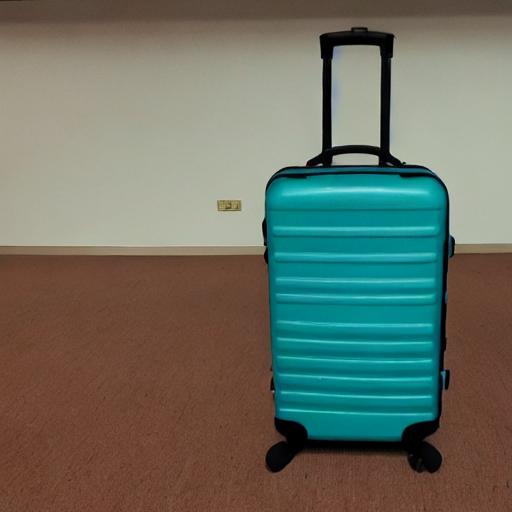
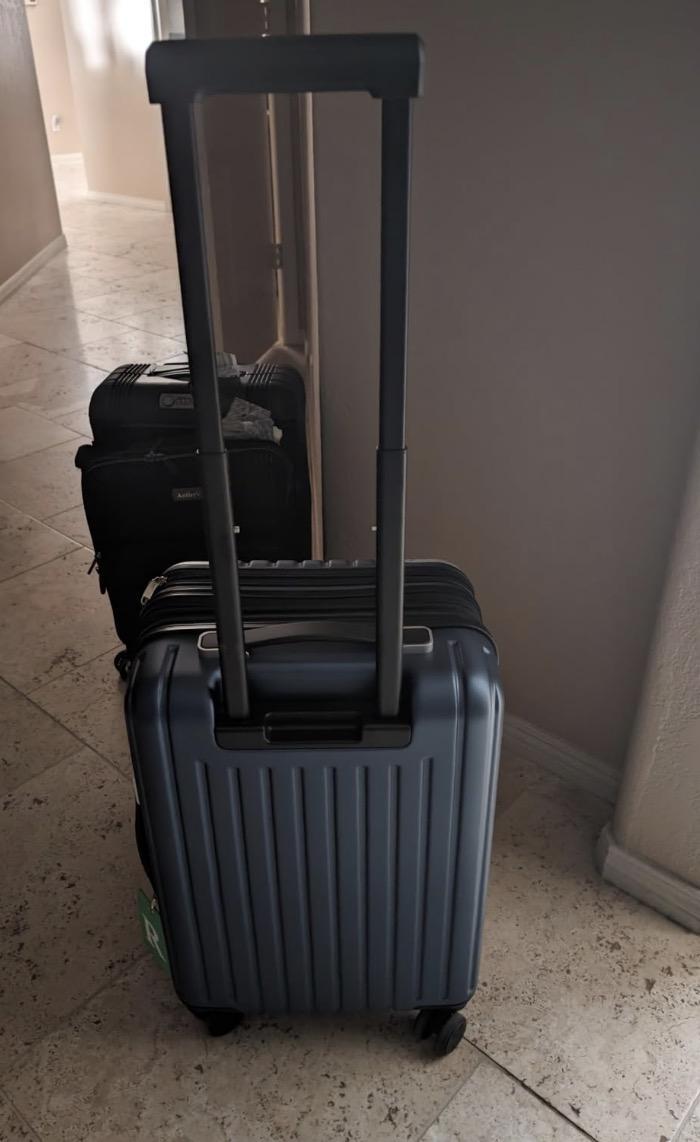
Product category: items_tea
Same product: no